Samurai Pizza Cats

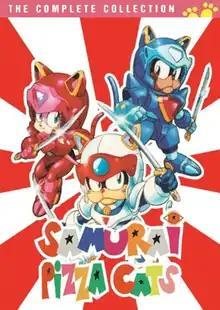
Cover art of the Discotek SPC DVD box set

Samurai Pizza Cats is an animated television show produced by Saban Entertainment. It is an adaptation of the anime series "Kyatto Ninden Teyandee" ("Cat Ninja Legend Teyandee"), produced by Tatsunoko Production and Sotsu Agency, which originally aired in Japan on TV Tokyo from February 1, 1990 to February 12, 1991 for a total of 54 episodes. Saban picked up the North American rights to the series in 1991 and produced a 52-episode English adaptation.